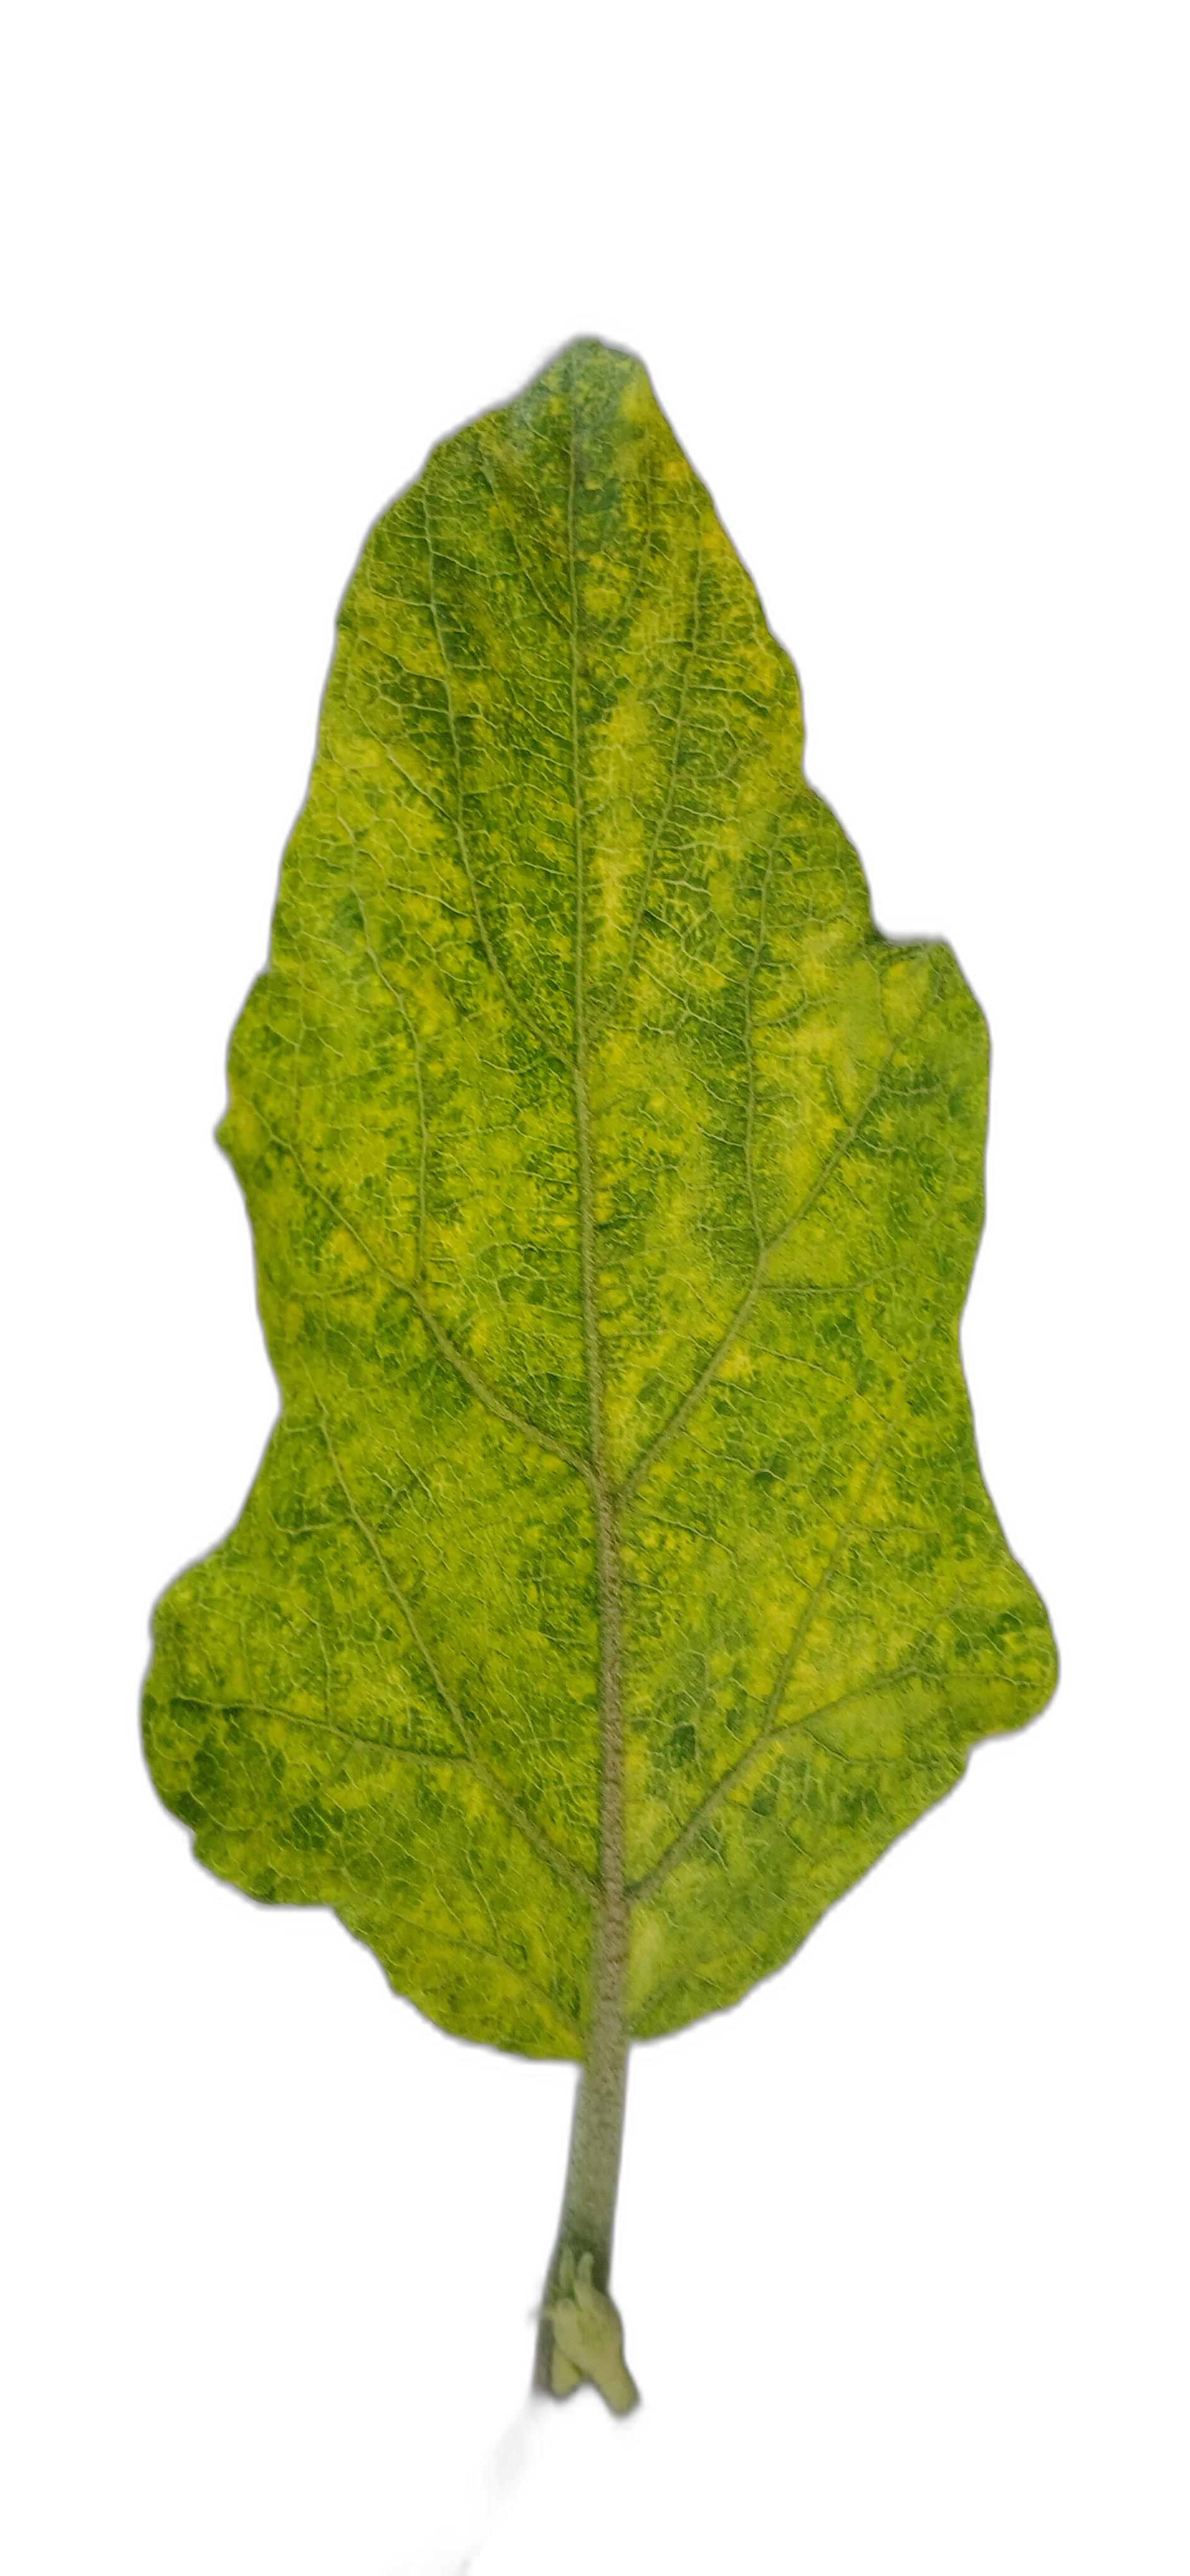
Label: Mosaic Virus Disease